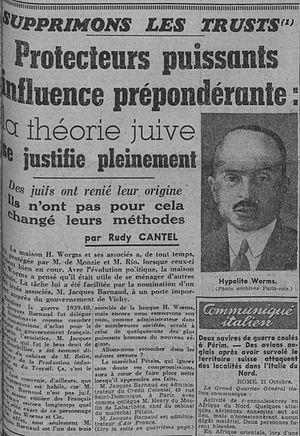
Article antisémite de Rudy Cantel vitupérant les trusts, ""l'influence juive"" et la banque Worms. Une du journal collaborationniste Paris-Soir du 23 octobre 1940."
Le terme synarchie a deux acceptions différentes :